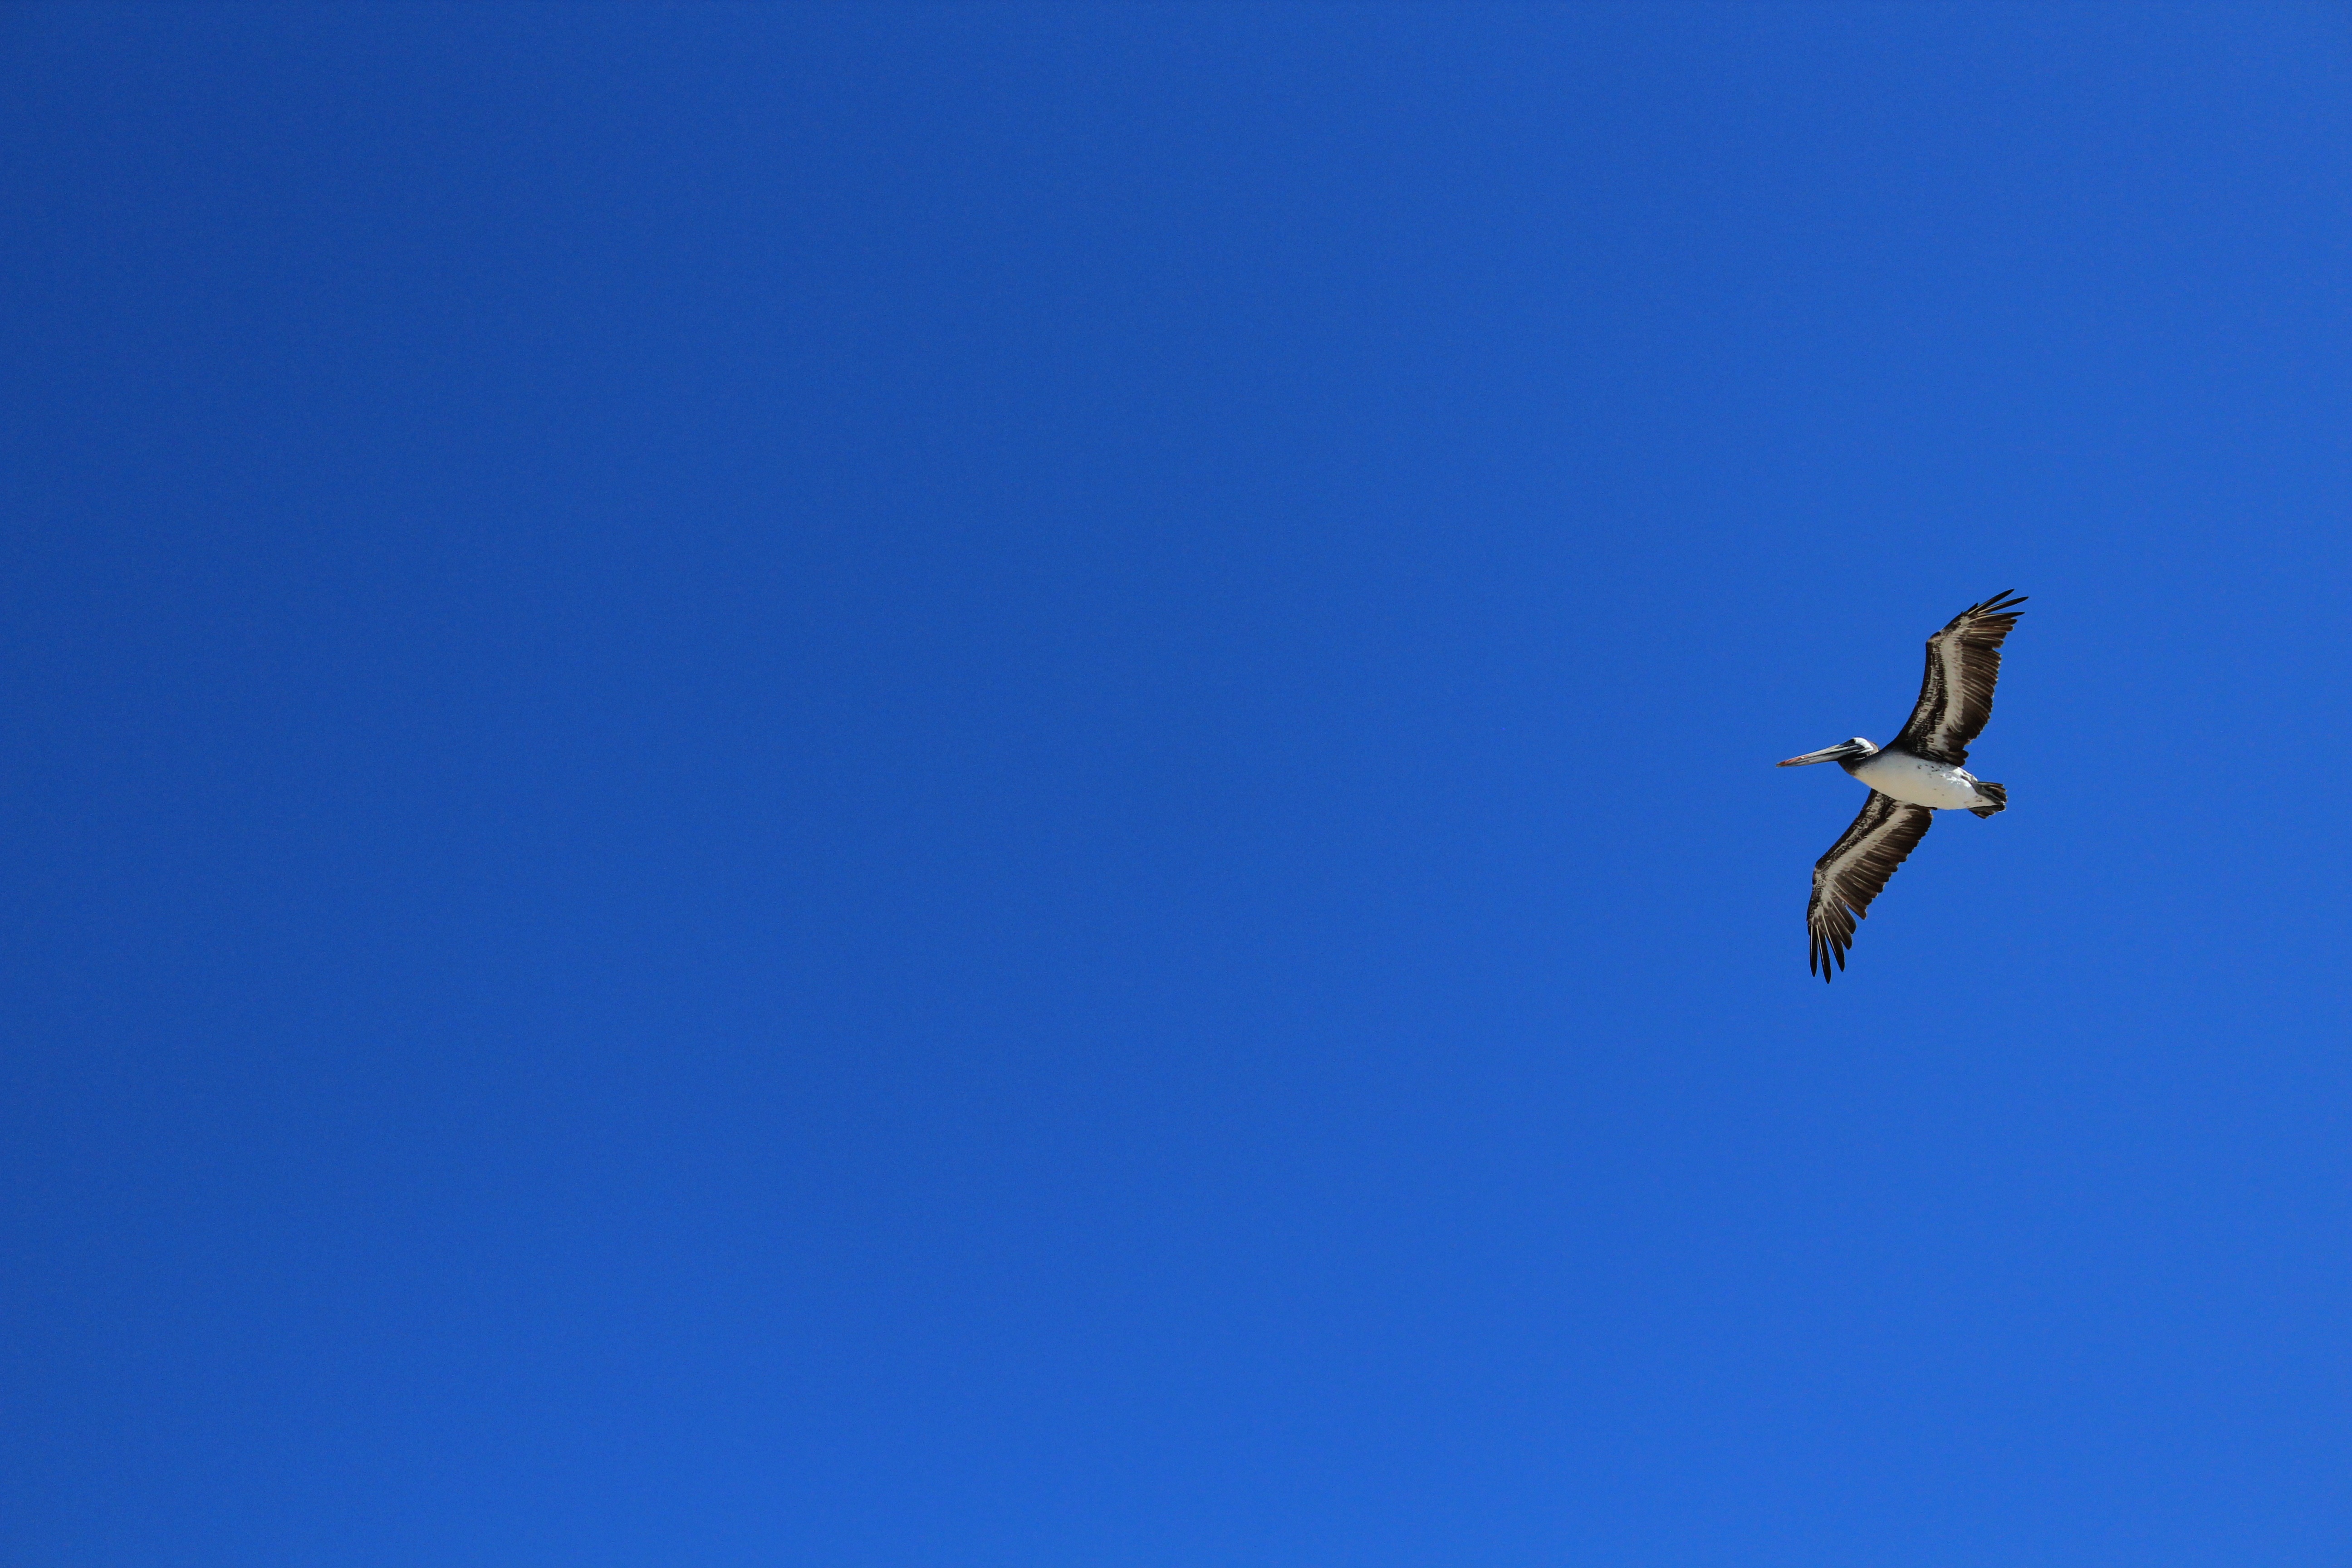
beach, bird, wing, sky, pelican, flight, blue, ave, atmosphere of earth, perching bird